Deep Duck Trouble Starring Donald Duck

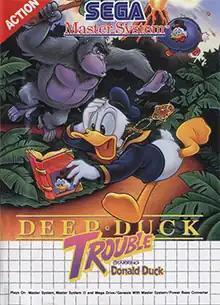
North American and European cover art

Deep Duck Trouble Starring Donald Duck is a 1993 platform game developed by Aspect and published by Sega for the Game Gear and Master System. Players control Donald Duck on his journey to rescue his uncle, Scrooge McDuck, from a mysterious curse that has made him inflate like a balloon.